Pacer (British Rail)

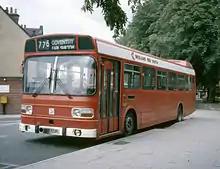
Some Pacers were based on the Leyland National bus

The Pacer series were built with low construction and running costs in mind, and so all of the Pacer units use: